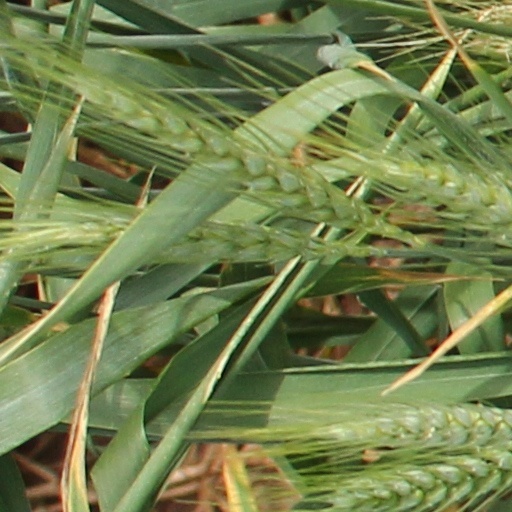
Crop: wheat